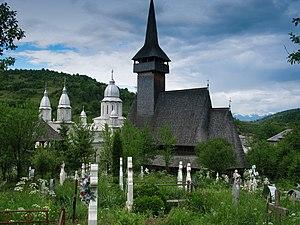
Botiza est une commune roumaine du județ de Maramureș, dans la région historique de Transylvanie et dans la région de développement du Nord-Ouest.